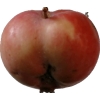
Label: Apple 10